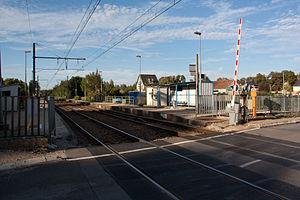
La gare de Dordives est une gare ferroviaire française, de la ligne de Moret - Veneux-les-Sablons à Lyon-Perrache, située sur le territoire de la commune de Dordives, dans le département du Loiret, en région Centre-Val de Loire.